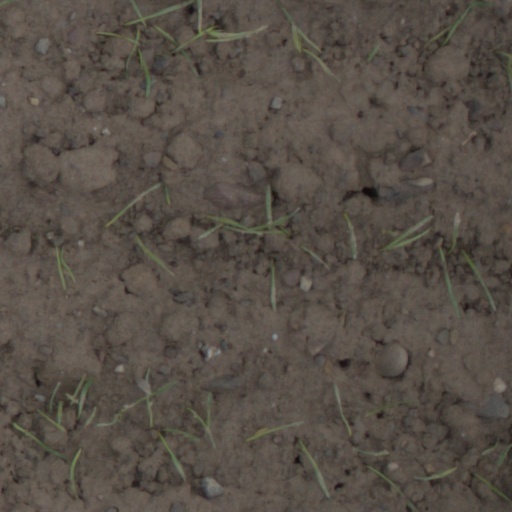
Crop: wheat